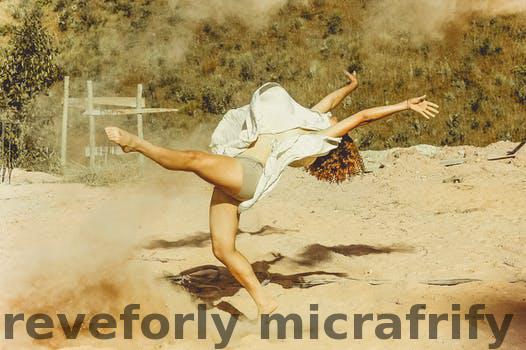
Label: Watermark